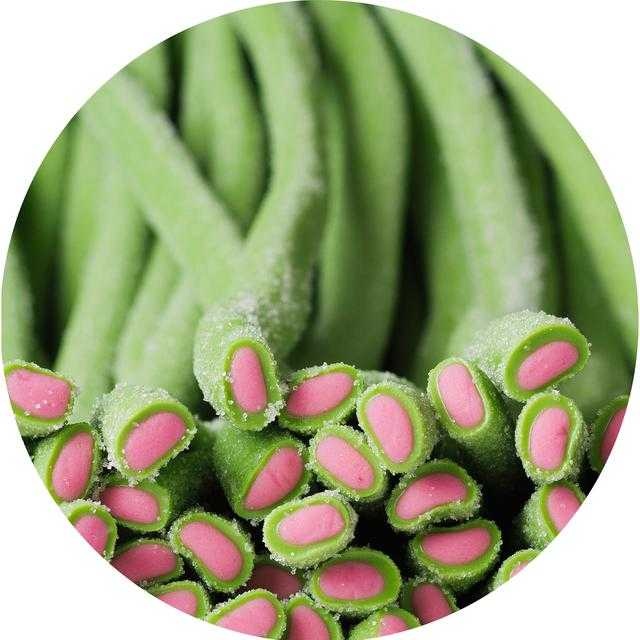
Label: Watermelon